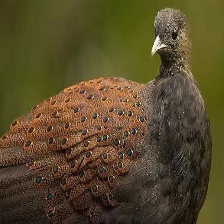
Species: BORNEAN PHEASANT
Scientific name: POLYPLECTRON SCHLEIERMACHERI